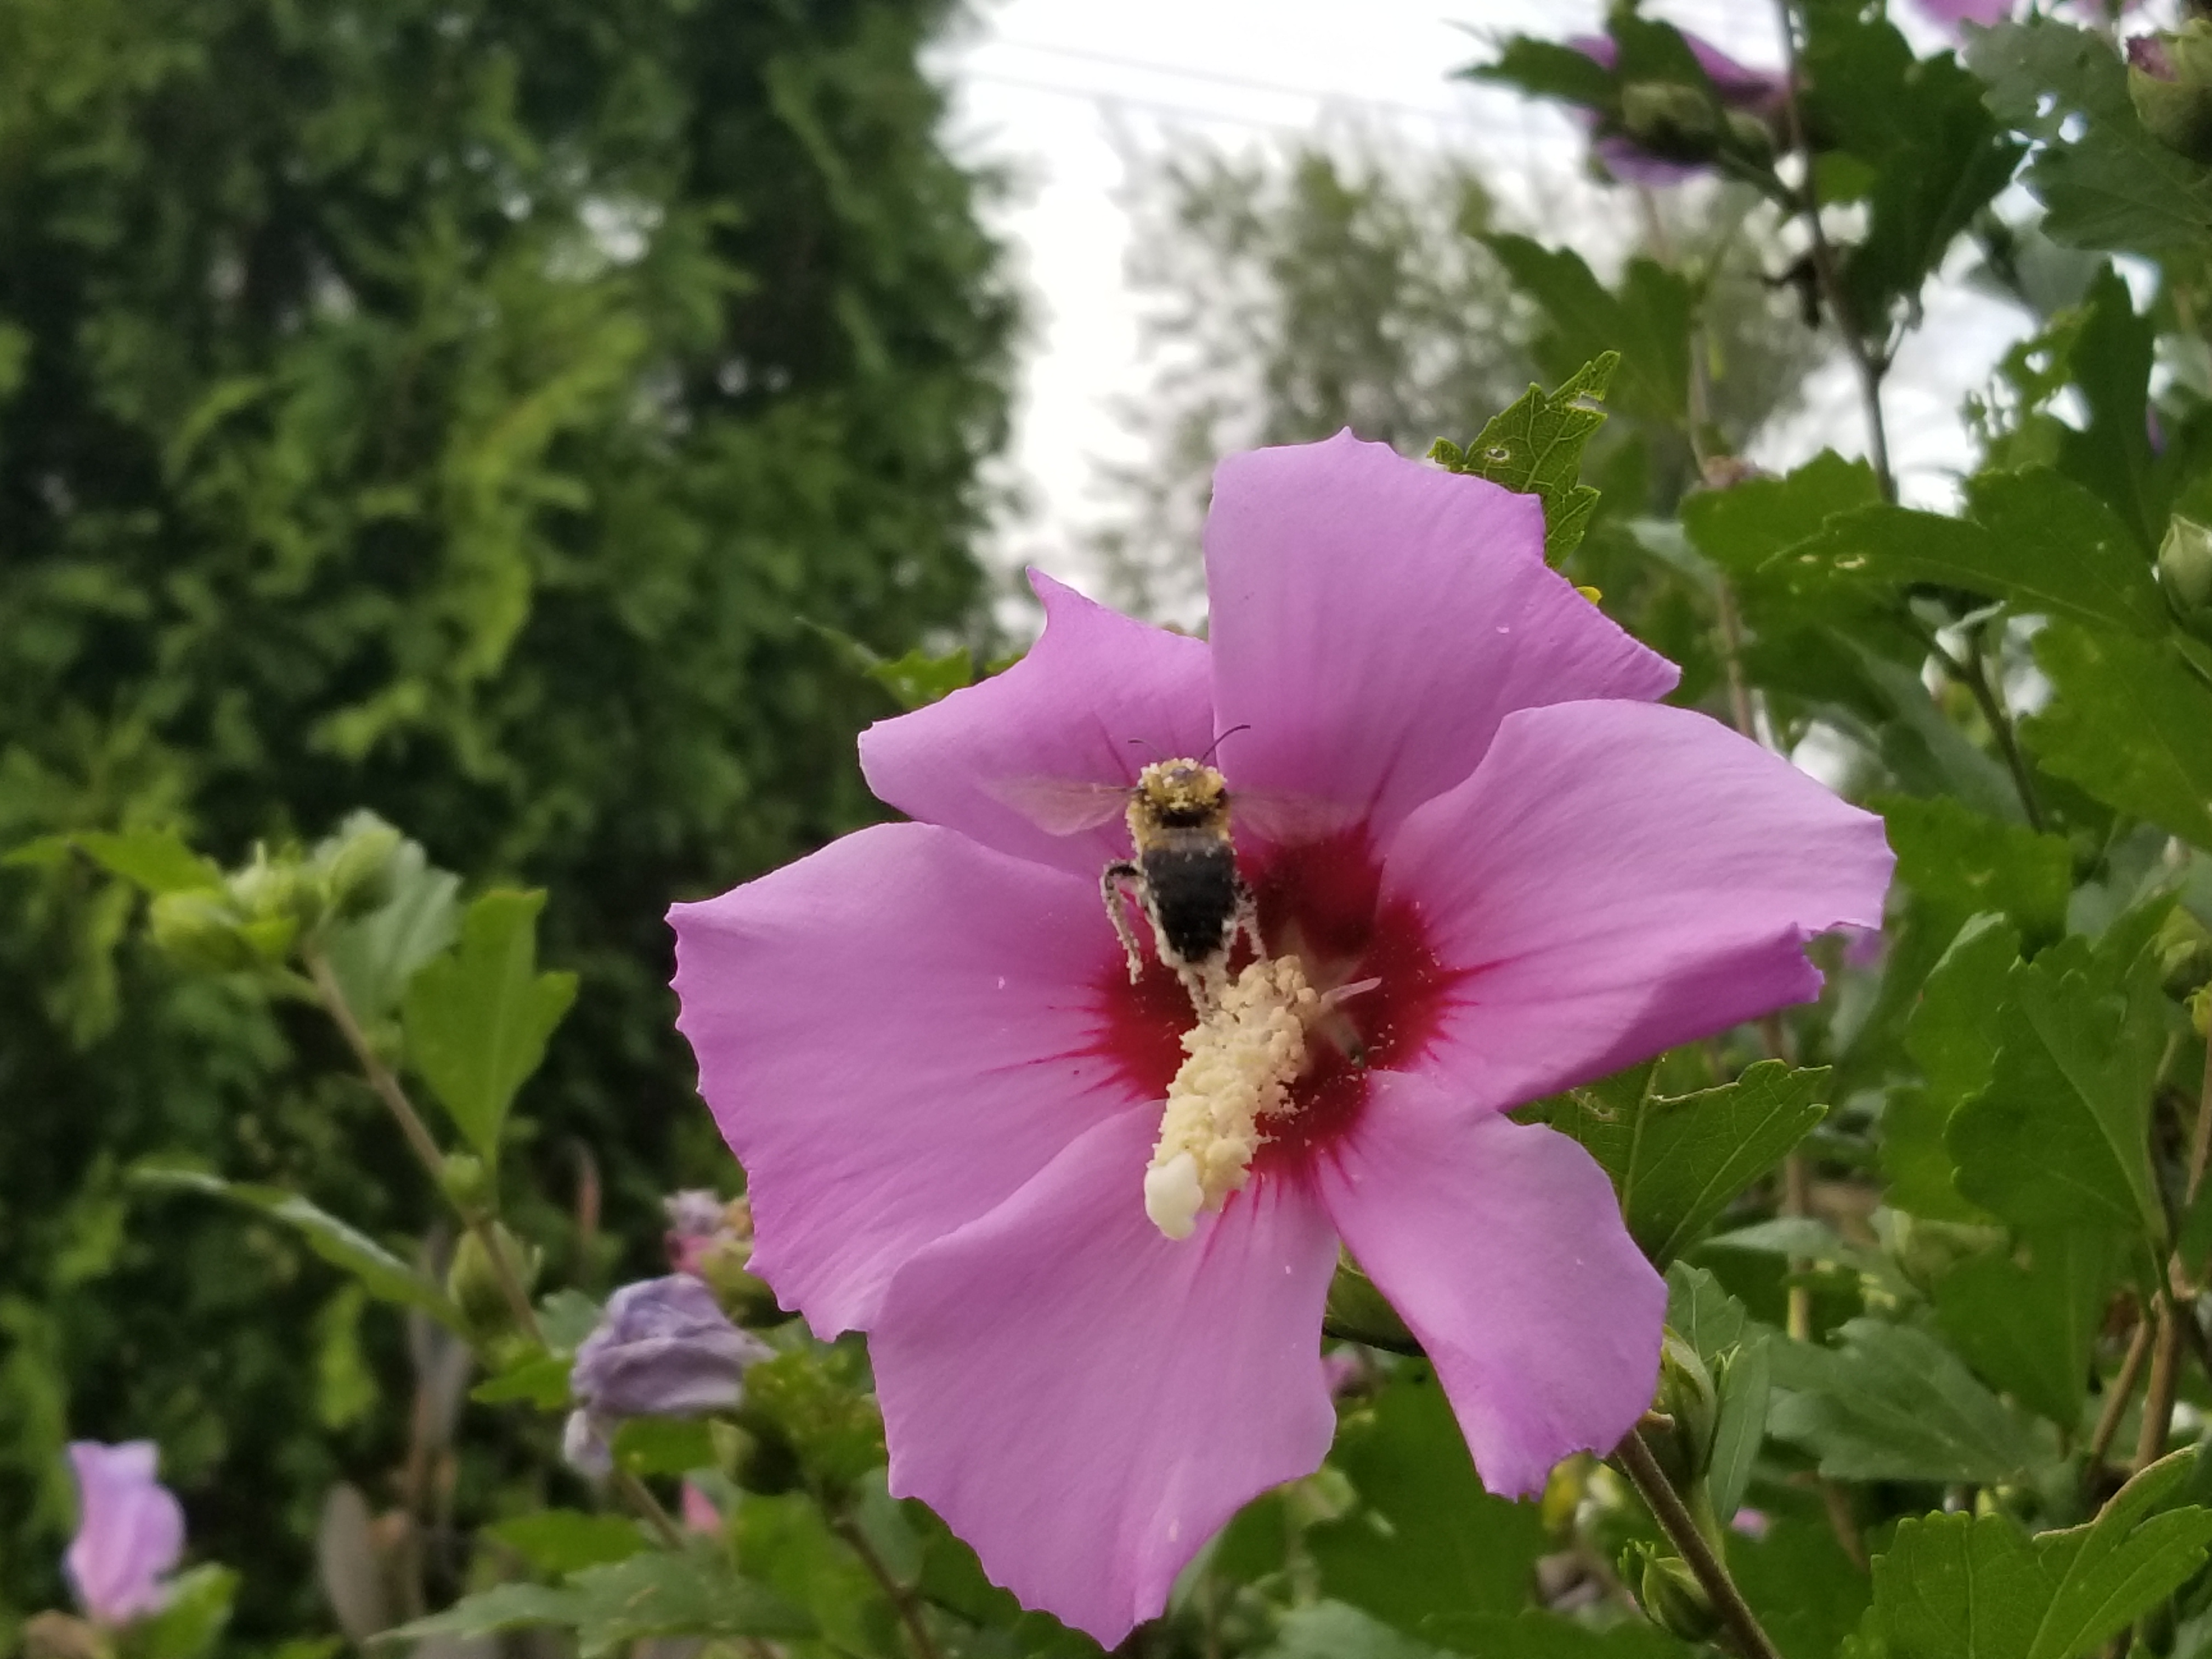
bumblebee, flying, pollen, flower, flowering plant, petal, plant, hibiscus, Swamp Rose mallow, lilac hibiscus, chinese hibiscus, malvales, mallow family, hollyhocks, shrub, wildflower, herbaceous plant, tree mallow, annual plant, geraniaceae